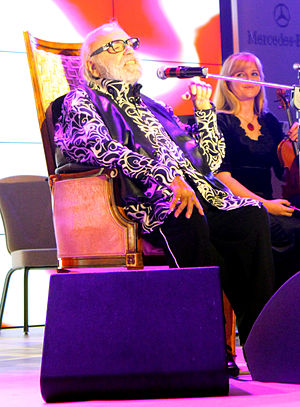
Demis Roussos
Roussos i Baku i 2013.
Artemios Ventouris Roussos var en græsk sanger.